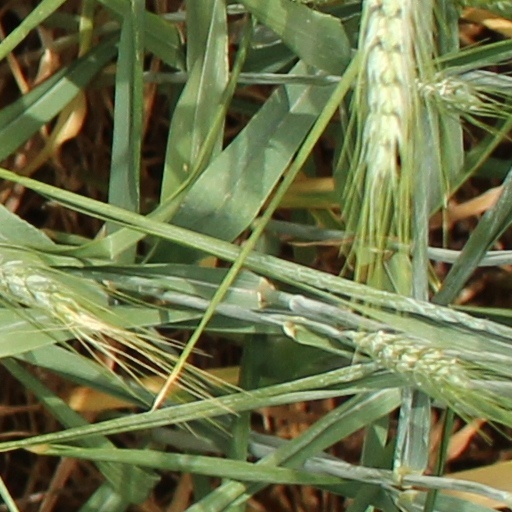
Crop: wheat